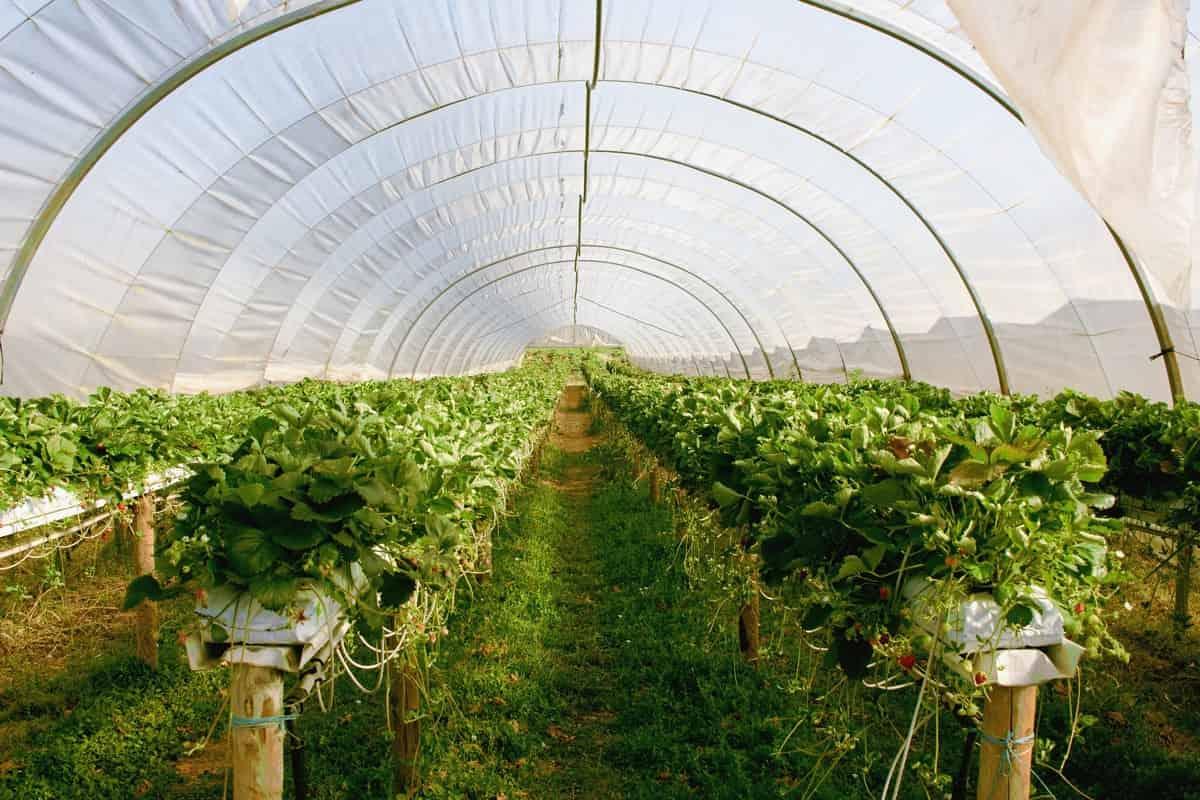
Ndani ya hema ambayo imejengwa kwa ubora na ustadi wa hali ya juu, ikiwa imezingirwa na kufunikwa pande zote mimea mbalimbali inaendelea kustawi kwa vile ambavyo haipati jua kali na kuweza kukauka.